Brendan Behan

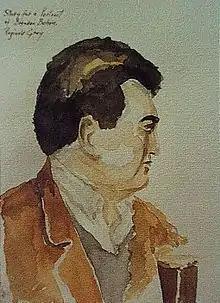
Study from life of Brendan Behan by Reginald Gray, 1953 (Egg tempera on wood panel)

Behan was born in the inner city of Dublin at Holles Street Hospital on 9 February 1923 into an educated working-class family.